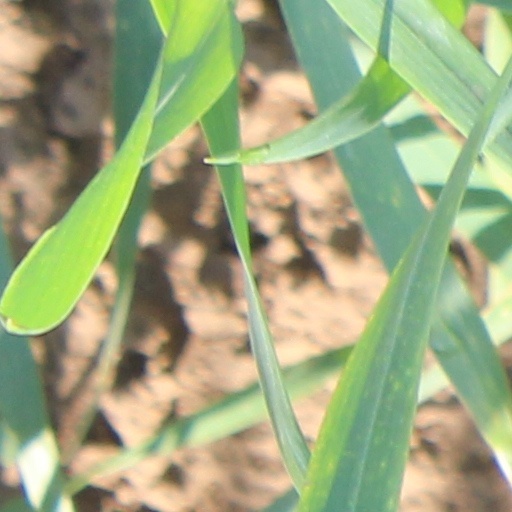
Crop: wheat